St. Lawrence Iroquoians

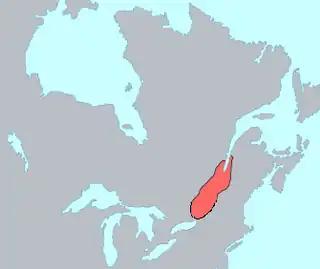
Territory occupied by the St. Lawrence Iroquoians, circa 1535

For years historians, archeologists and related scholars debated the identity of the Iroquoian cultural group in the St. Lawrence valley which Jacques Cartier and his crew recorded encountering in 1535–36 at the villages of "Stadacona" and "Hochelaga". An increasing amount of archaeological evidence collected since the 1950s has settled some of the debate. Since the 1950s, anthropologists and some historians have used definitive linguistic and archaeological studies to reach consensus that the St. Lawrence Iroquoians were peoples distinct from nations of the Iroquois Confederacy or the Huron. Since the 1990s, they have concluded that there may have been as many as 25 tribes among the St. Lawrence Iroquoians, who numbered anywhere from 8,000 to 10,000 people. They lived in the river lowlands and east of the Great Lakes, including in present-day northern New York and Vermont.